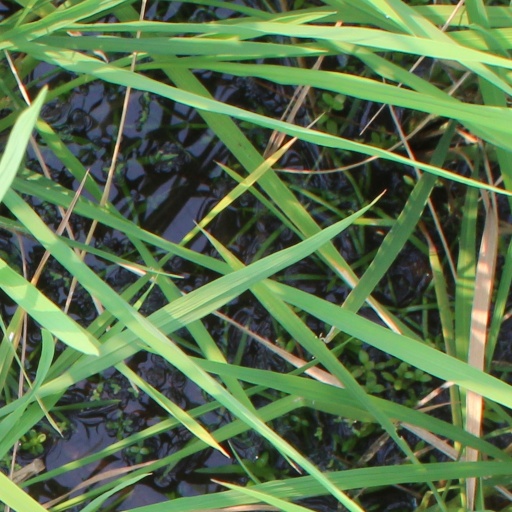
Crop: rice